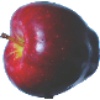
Label: Apple Red Delicious 1